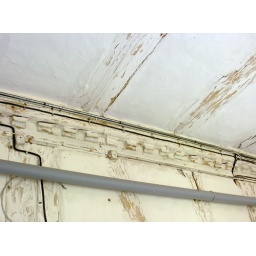
Ceiling in a corridor of the castle